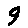
Label: 9